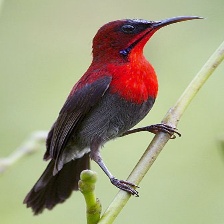
Species: CRIMSON SUNBIRD
Scientific name: AETHOPYGA SIPARAJA